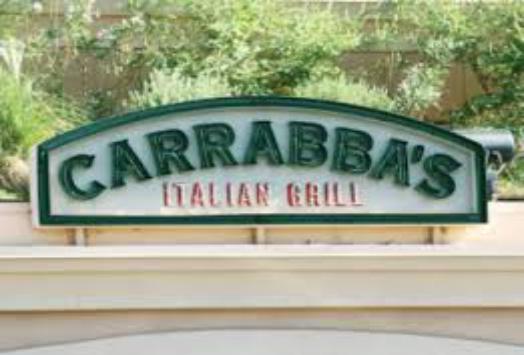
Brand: Carrabba's Italian Grill
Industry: Food